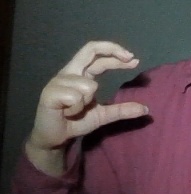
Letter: thal